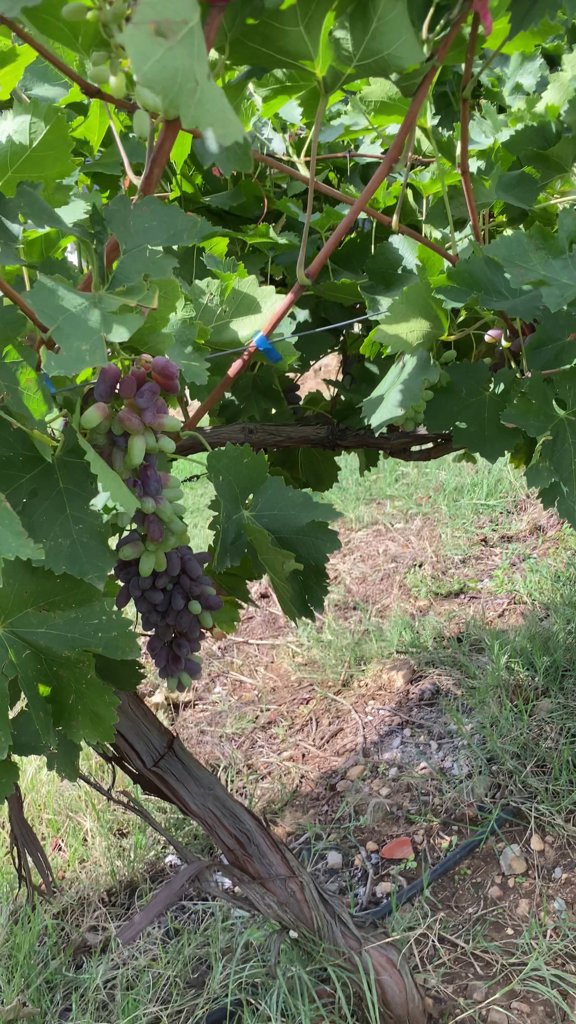
Berries visible: 103
Grape clusters: 5